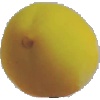
Label: Peach 2